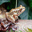
Label: frog